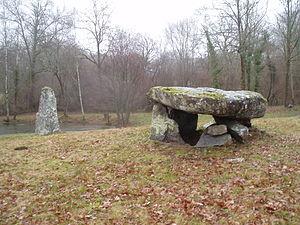
Menhir et dolmen
Pionnat est une commune française située dans le département de la Creuse, en région Nouvelle-Aquitaine.
Cet article présente la liste des sites mégalithiques de la Creuse, en France.